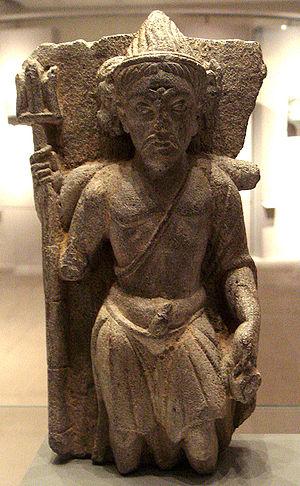
Jnana-chakshus, prononcé parfois dans le nord de l’Inde Gyana-Chakshu, également appelé jñāna-netra est le nom sanskrit pour le troisième œil, attribut du dieu Shiva, et très reconnu en Inde.